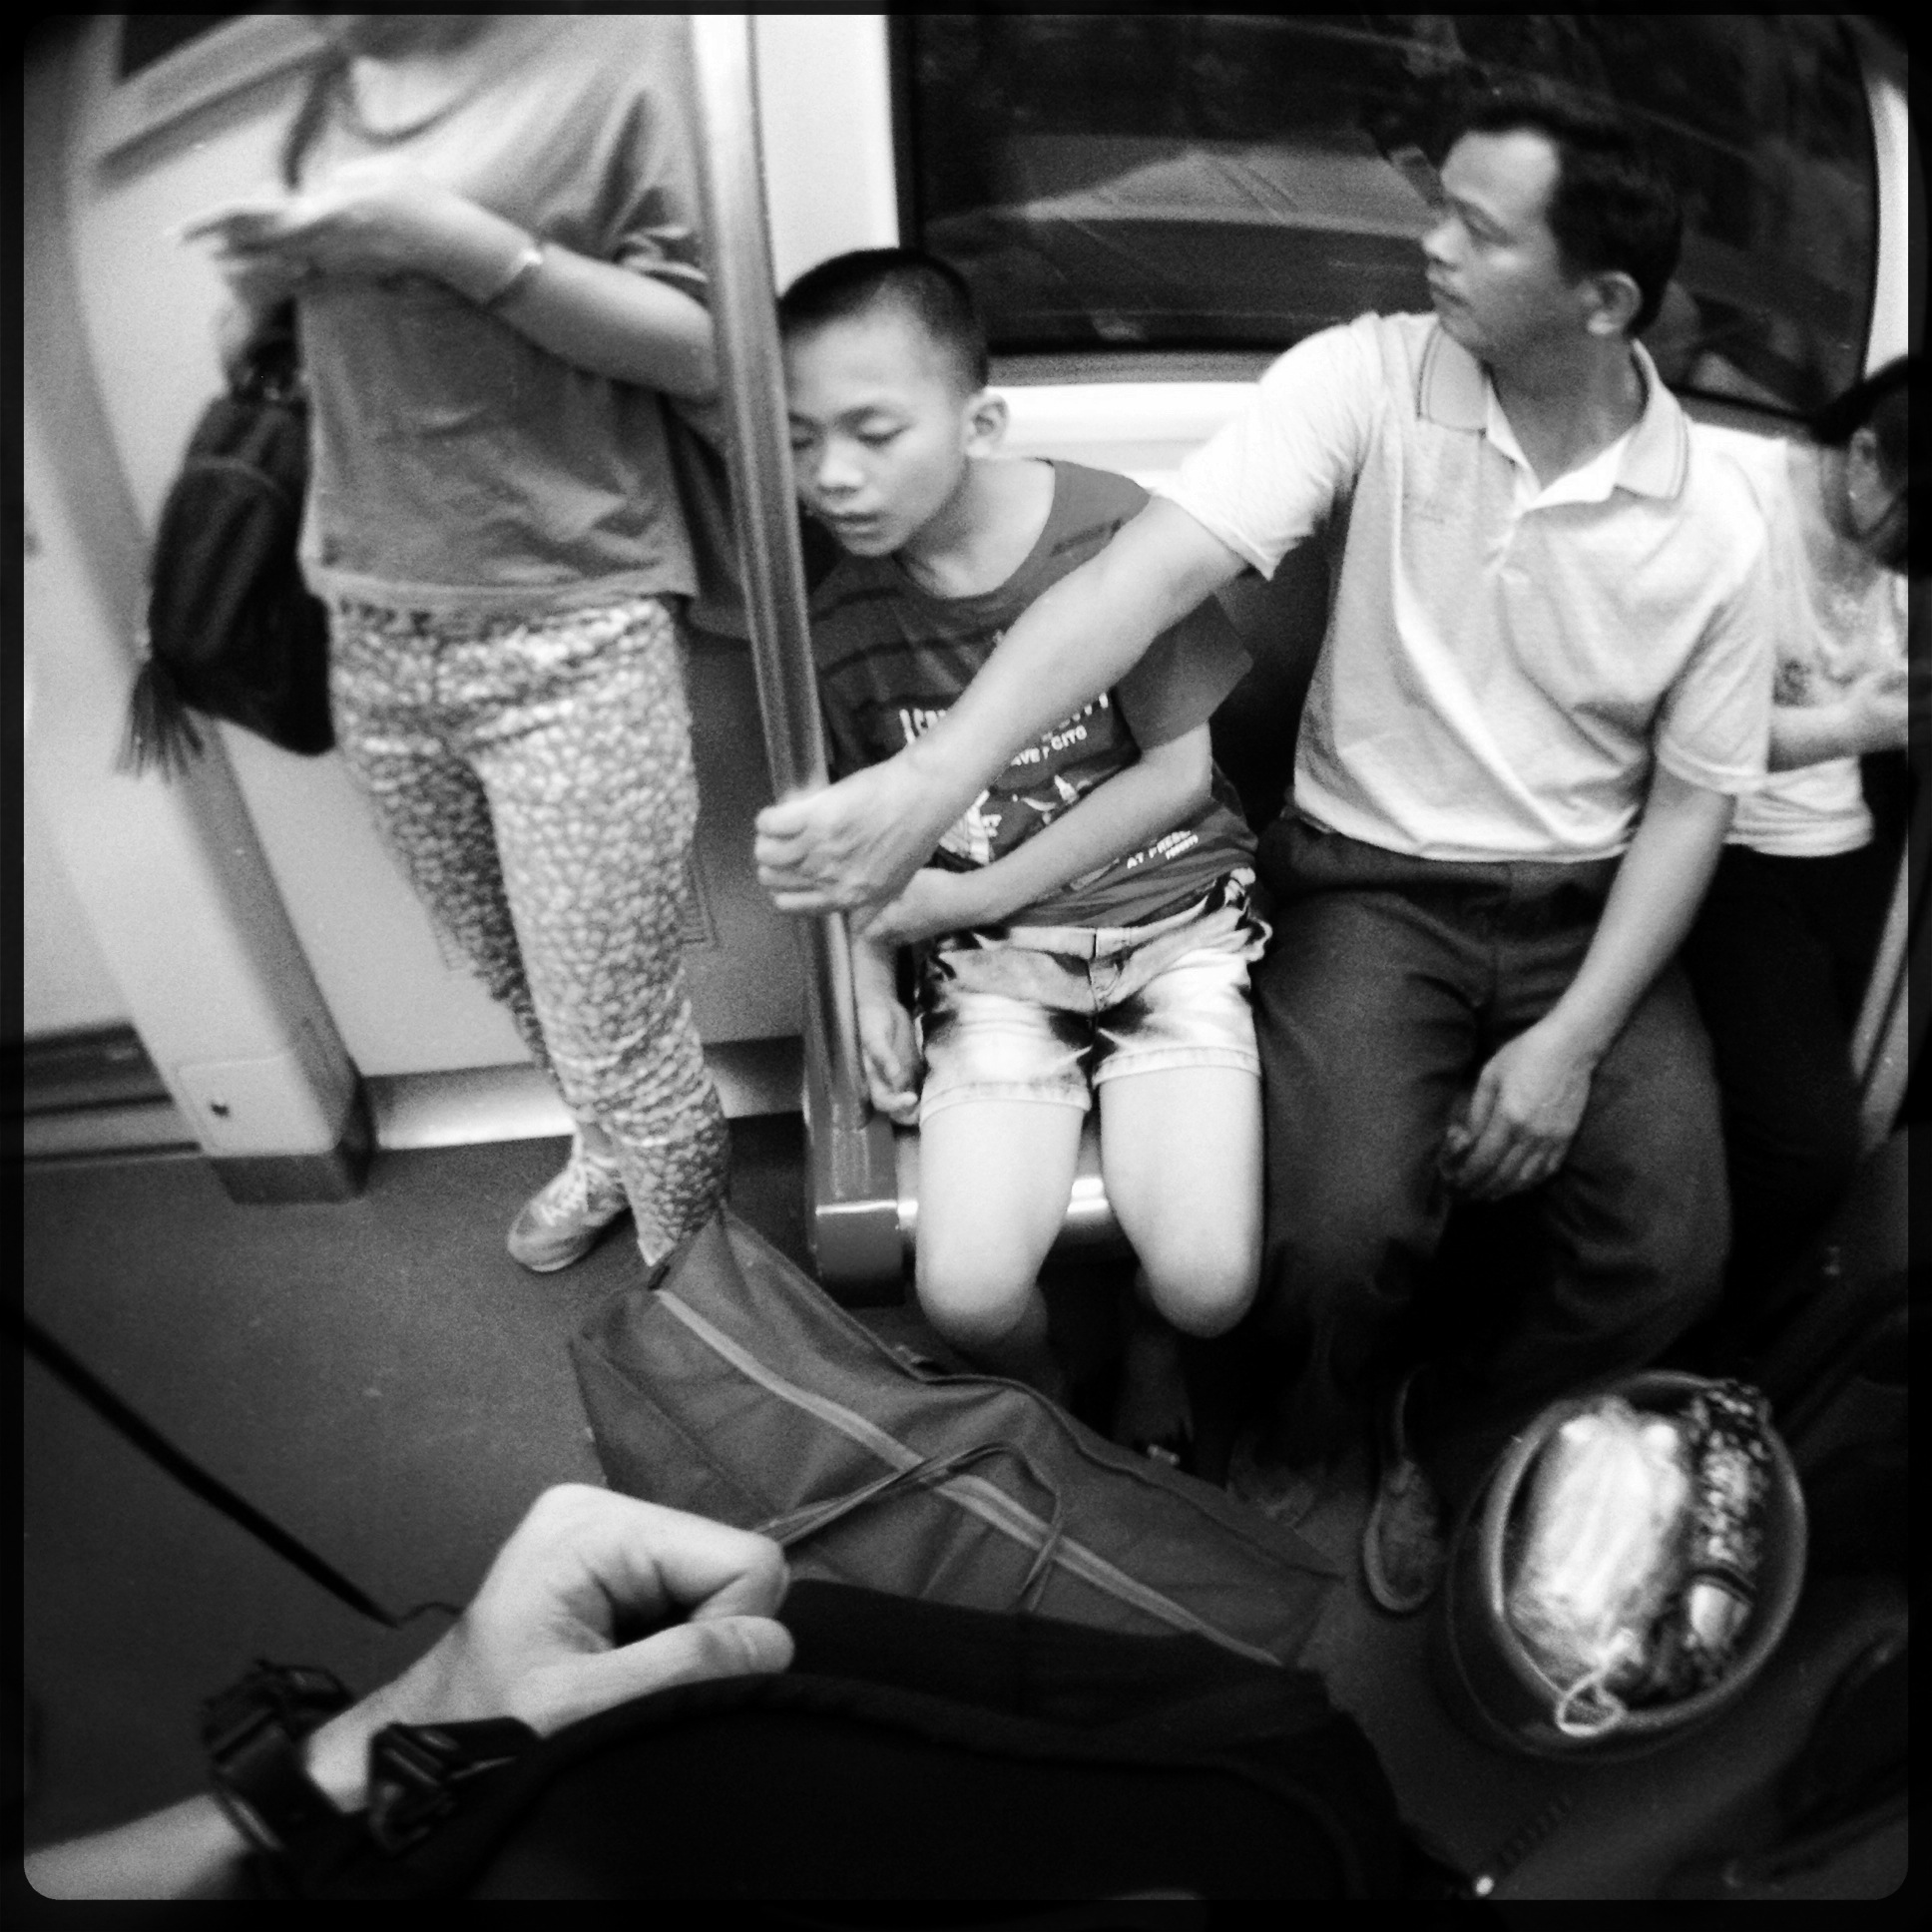
person, black and white, white, photography, sitting, black, monochrome, photograph, hipstamatic, rockbw11film, janelens, juicyorangegelflash, interaction, photo shoot, monochrome photography, film noir, human positions